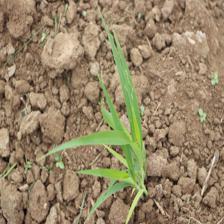
Label: Sorghum